Harry Coover

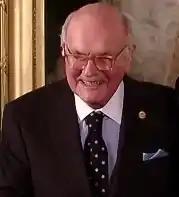
Coover shortly before being awarded the National Medal of Technology and Innovation by Barack Obama in 2010

Harry Wesley Coover Jr. (March 6, 1917 – March 26, 2011) was the inventor of Eastman 910, commonly known as Super Glue.